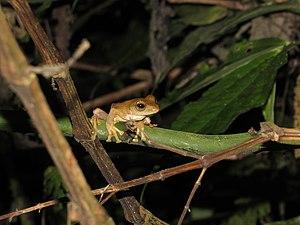
Rhacophorus margaritifer est une espèce d'amphibiens de la famille des Rhacophoridae.